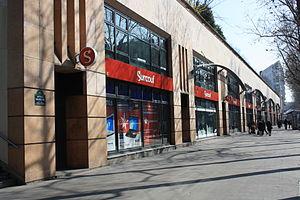
Surcouf, magasin d'informatique située avenue Daumesnil à Paris.
Surcouf est une chaîne de magasins informatiques française créée en 1992 et disparue en 2012. Elle se présentait à l'origine comme « la foire permanente de l'informatique ».